Safety culture

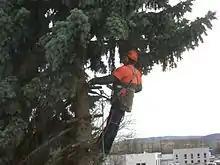
Doing a job with inadequate safety equipment may indicate a poor safety culture.

The Cullen Report into the Ladbroke Grove rail crash saw safety culture as "the way we typically do things around here"; this would imply that every organisation has a safety culture – just some a better one than others. The concept of 'safety culture' originally arose in connection with major organisational accidents, where it provides a crucial insight into how multiple organisational barriers against such accidents can be simultaneously ineffective: "With each disaster that occurs our knowledge of the factors which make organisations vulnerable to failures has grown. It has become clear that such vulnerability does not originate from just ‘human error’, chance environmental factors or technological failures alone. Rather, it is the ingrained organisational policies and standards which have repeatedly been shown to predate the catastrophe."